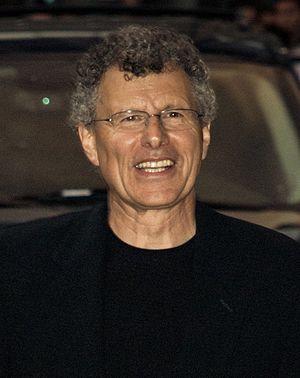
Jon Amiel est un producteur et réalisateur britannique, né le 20 mai 1948 à Londres. Son plus grand succès est Haute Voltige avec Sean Connery et Catherine Zeta-Jones. Il a aussi réalisé Sommersby qui est le remake du Retour de Martin Guerre.